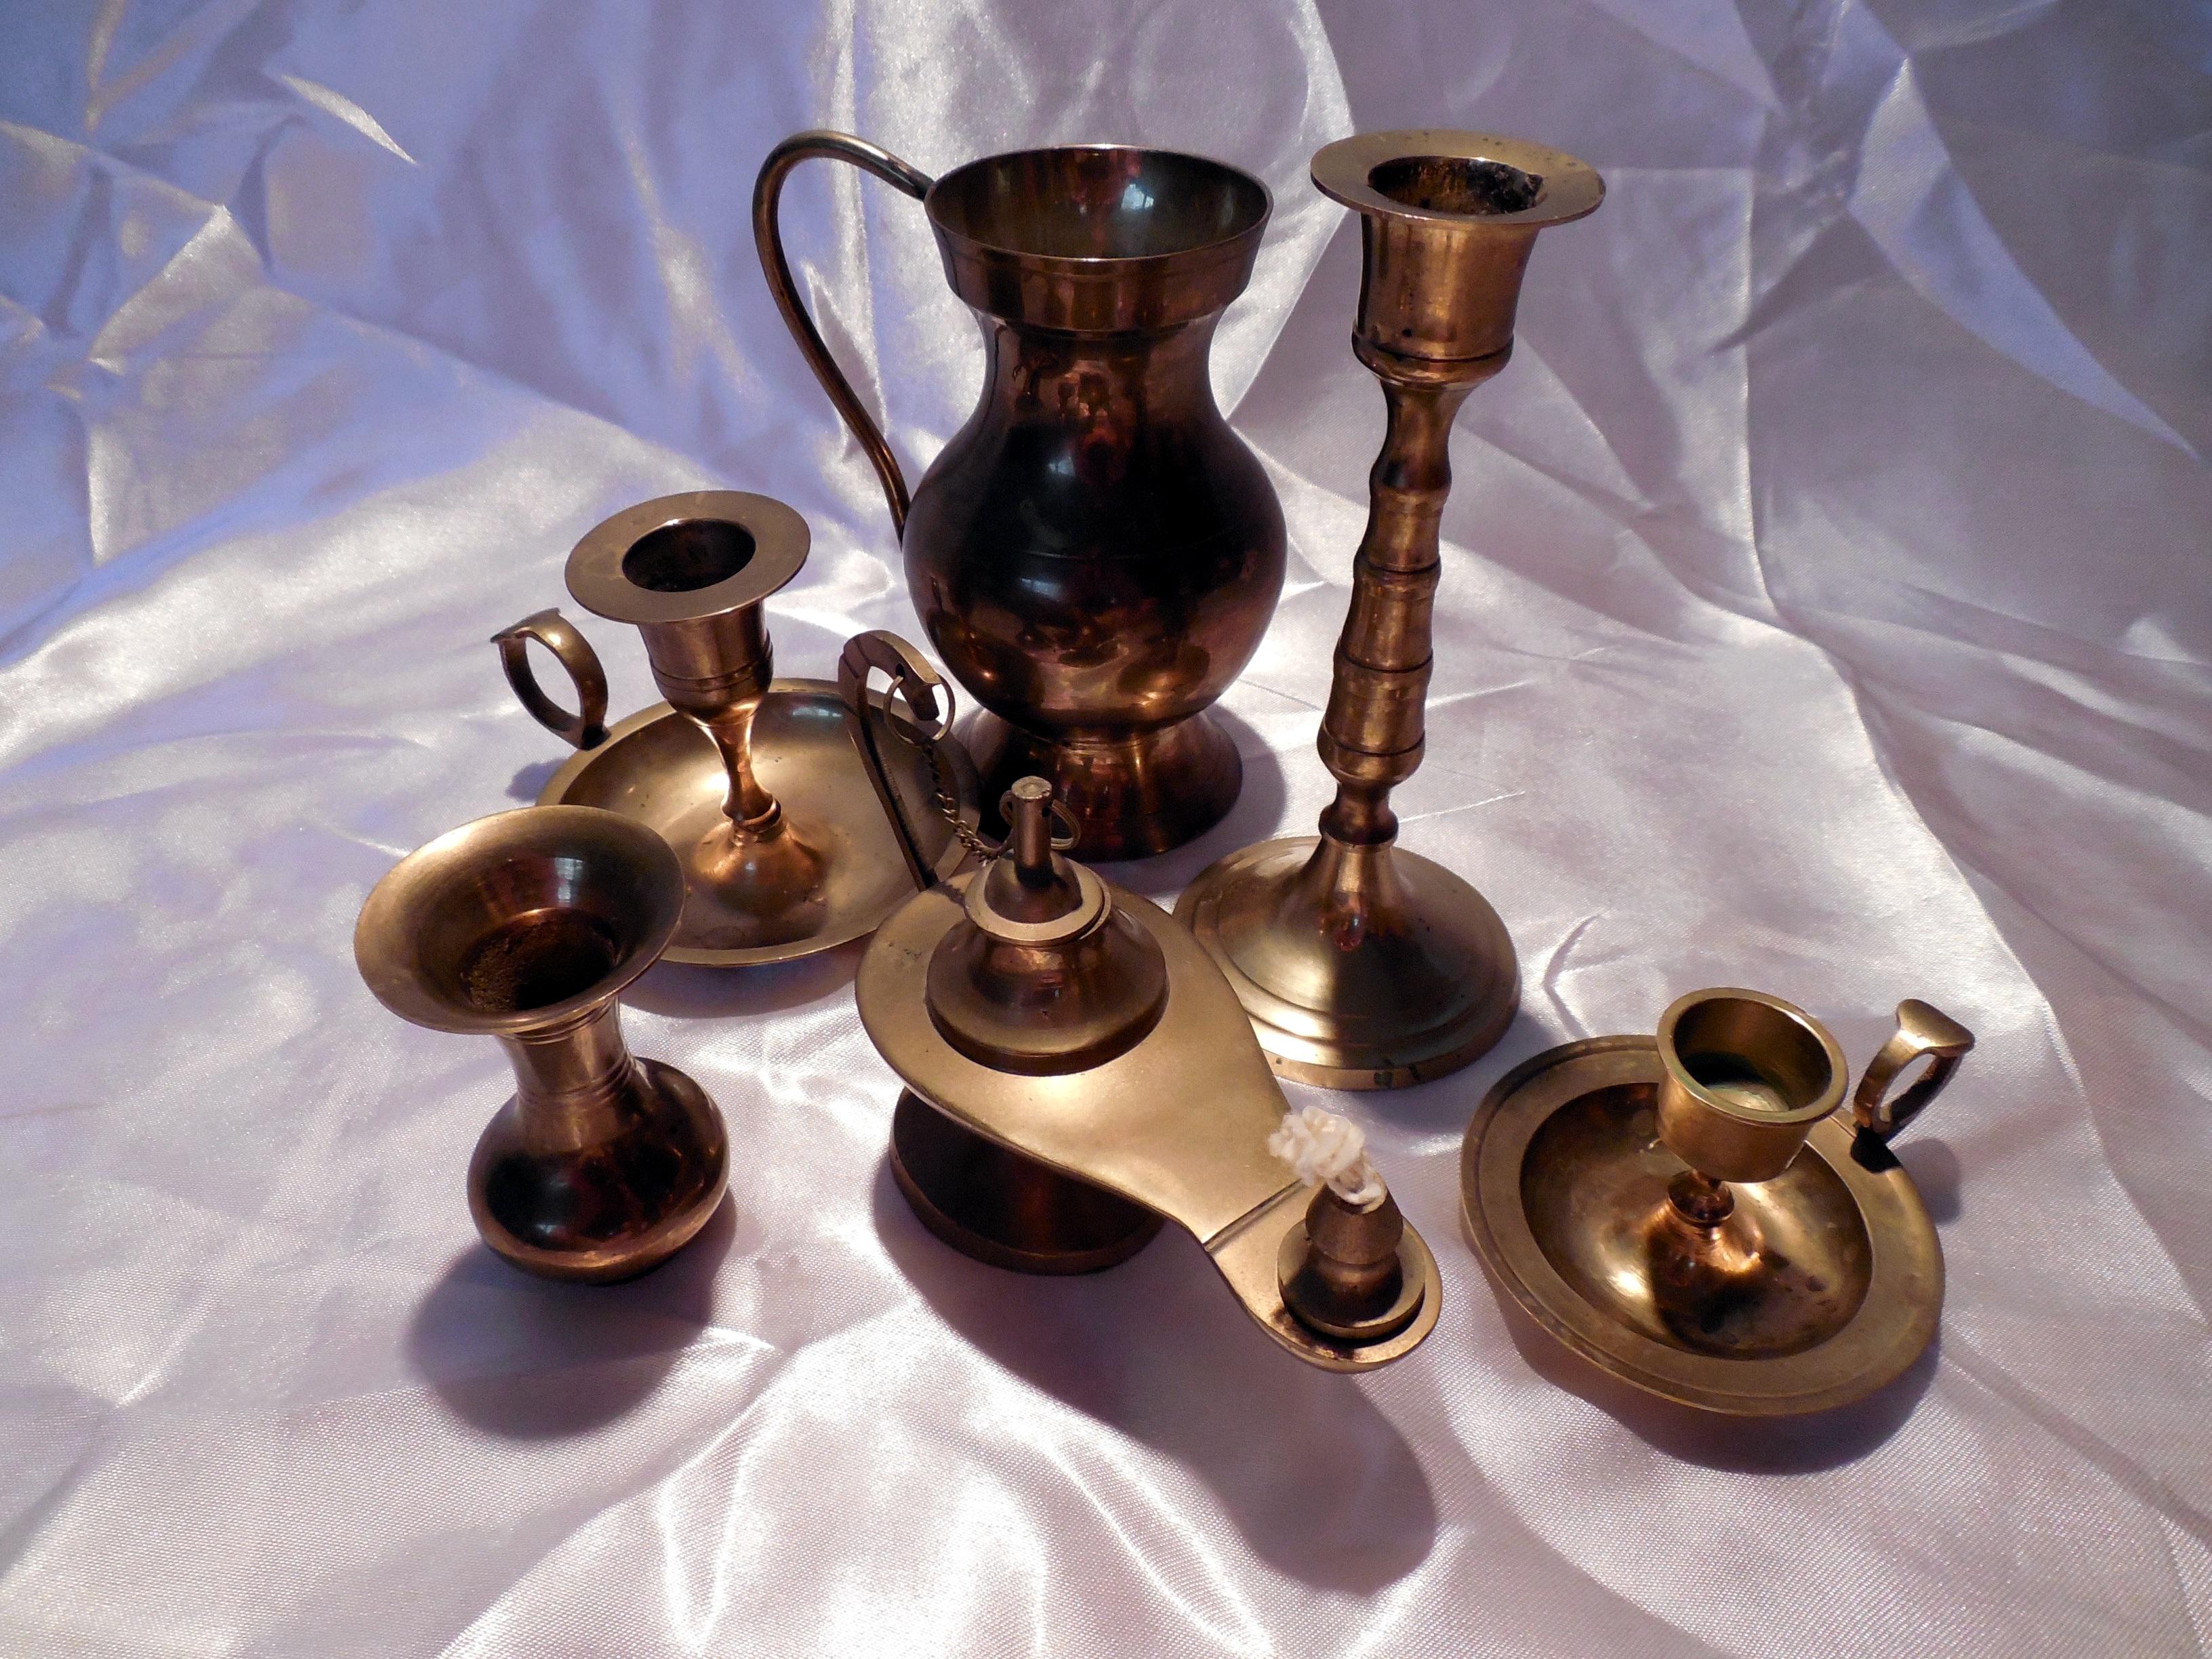
light, antique, bell, metal, lighting, still life, material, musical instrument, candlestick, brass, shiny, oil lamp, candle holders